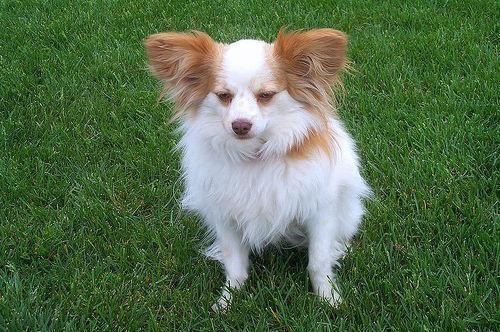
papillon